Salaheddine Aqqal

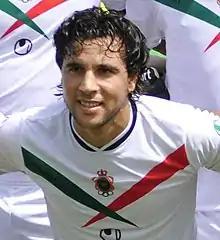
Salaheddine el Aqqal with Far Rabat, August 2012

Salaheddine Aqqal (born 22 August 1984) is a retired Moroccan football midfielder.